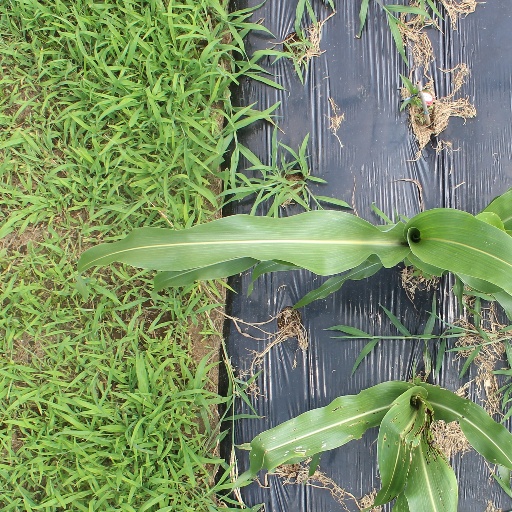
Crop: sorghum